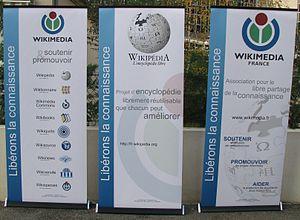
Dérouleurs de Wikimédia France Les logos représentés sur ces dérouleurs sont sous copyright de la fondation Wikimedia.
Le kakemono, parfois francisé en kakémono, ou kakejiku désigne au Japon une peinture ou une calligraphie sur soie ou sur papier encadrée en rouleau et destinée à être accrochée au mur ou sur les mâts d'éclairage public.